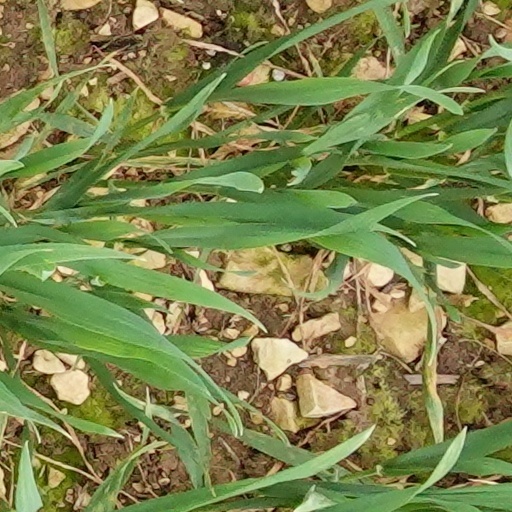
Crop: wheat